Kevin Proctor

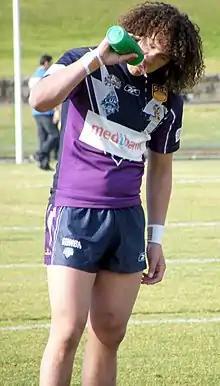
Proctor playing for the Melbourne Storm in 2008

In Round 10 of the 2008 NRL season, Proctor made his NRL debut for the Melbourne Storm against the St George Illawarra Dragons playing off the interchange bench in the Storms 36–12 loss at ANZ Stadium. He played in 3 matches, filling in on the interchange bench in the State of Origin period.